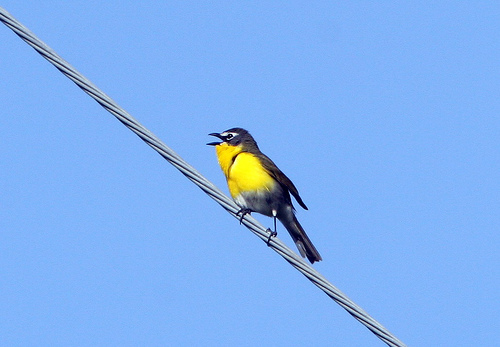
the bird has a yellow breast and belly as well as a black bill.
this bird has a bright yellow breast with black wings, head, and tail and white around the eye.
this bird is white, yellow and black in color with a black curved beak and black eye rings.
a bird with a yellow belly and chin, a black tail, wings, and head
this bird is yellow with blue on its back and has a very short beak.
this bird has feathers that are blue and has a yellow bellya small bird with a yellow chest, its head is small, and its beak is pointed.
this bird has a distinctive bright yellow neck, side, and belly with steel grey wing and tail feathers and a steel grey covering on its head with a white patch around its eye.
this bird has yellow breast and belly, with a white cheek patch.
this particular bird has a belly that is gray and yellow
Species: Yellow Breasted Chat